A Walk on the Moon

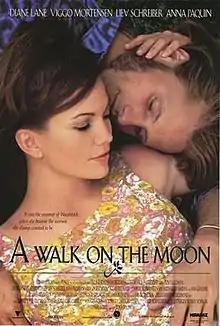
Theatrical release poster

A Walk on the Moon is a 1999 American drama film starring Diane Lane, Viggo Mortensen, Liev Schreiber and Anna Paquin. The film, which was set against the backdrop of the Woodstock festival of 1969 and the United States's Moon landing of that year, was distributed by Miramax Films. Directed by Tony Goldwyn in his directorial debut, the film was acclaimed on release. Diane Lane earned an Independent Spirit Award nomination for Best Female Lead for her performance.